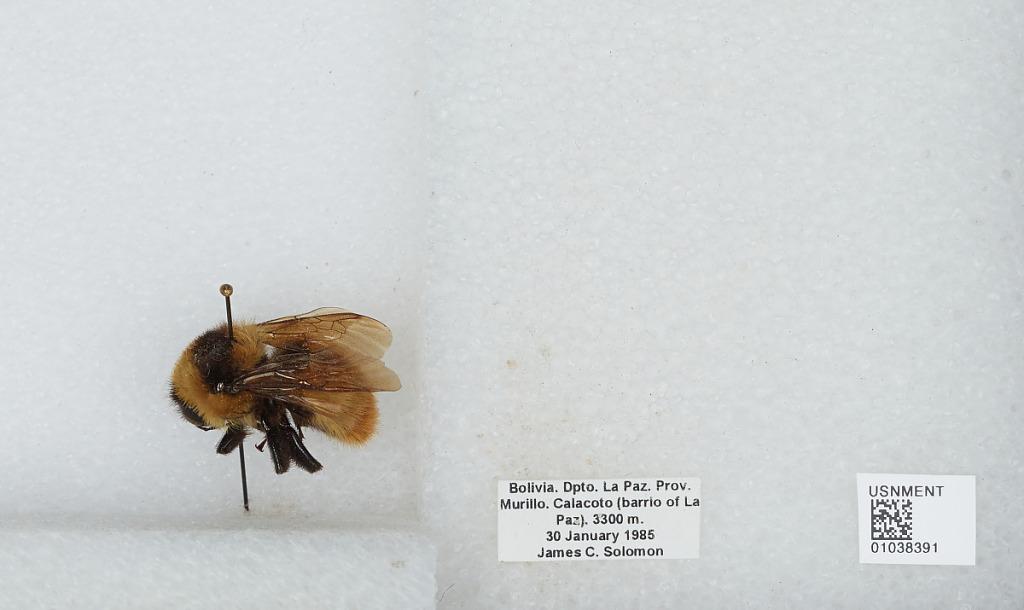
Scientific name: Bombus (Megabombus) opifex Smith
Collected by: J. Solomon
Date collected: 1985-1-30
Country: Bolivia
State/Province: La Paz
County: Murillo
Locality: Calacoto (barrio of La Paz)